Intello

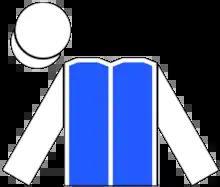
Racing silks of the Wertheimer family

Intello (foaled 14 April 2010) is a German-bred, French-trained Thoroughbred racehorse and stallion. After winning two minor races as a two-year-old he has won the Feilden Stakes, Prix du Jockey Club and Prix Messidor in 2013. During his racing career Intello was trained by André Fabre and owned by Wertheimer et Frère.